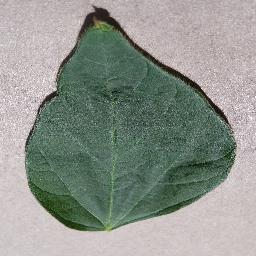
Label: Soybean___healthy